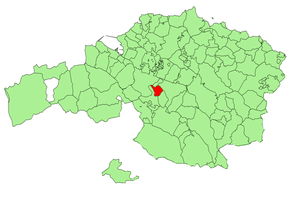
Basauri est une commune de Biscaye dans la communauté autonome du Pays basque en Espagne.